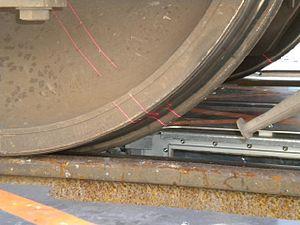
Un système d’inspection de train est une combinaison de dispositifs essentiels au maintien d'un trafic fluide sur les chemins de fer.